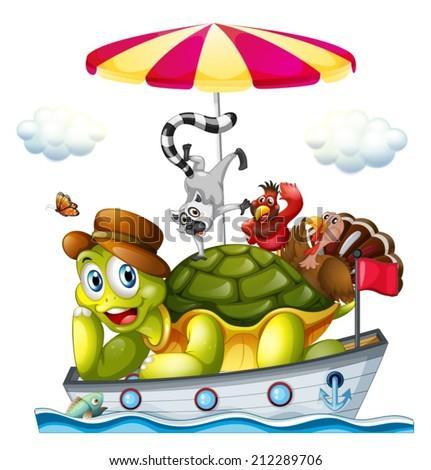
illustration of many animals on a boat